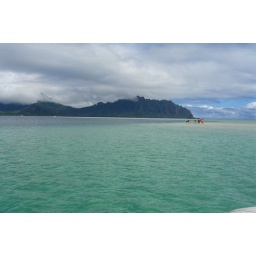
sand bar in Kaneohe Bay